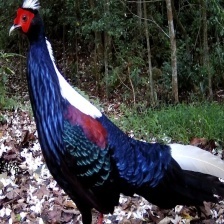
Species: SWINHOES PHEASANT
Scientific name: LOPHURA SWINHOII